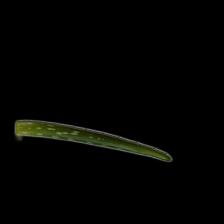
Plant: Aloe Vera